Kirime Station

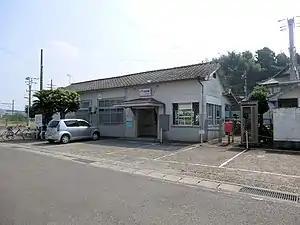
Kirime Station in July 2012

is a passenger railway station in located in the town of Inami, Hidaka District, Wakayama Prefecture, Japan, operated by West Japan Railway Company (JR West).